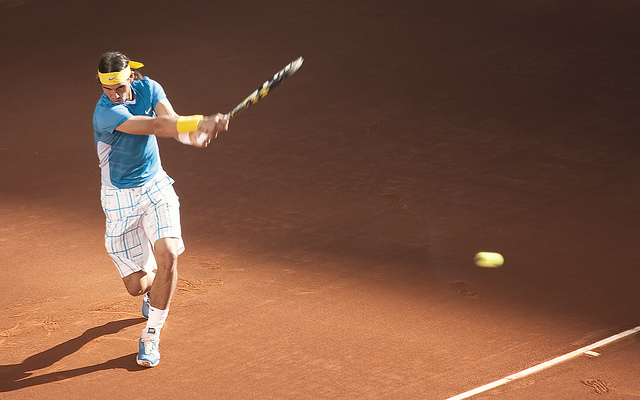
người đàn ông áo xanh dương đang chơi tennis